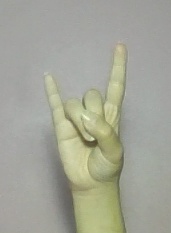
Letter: la